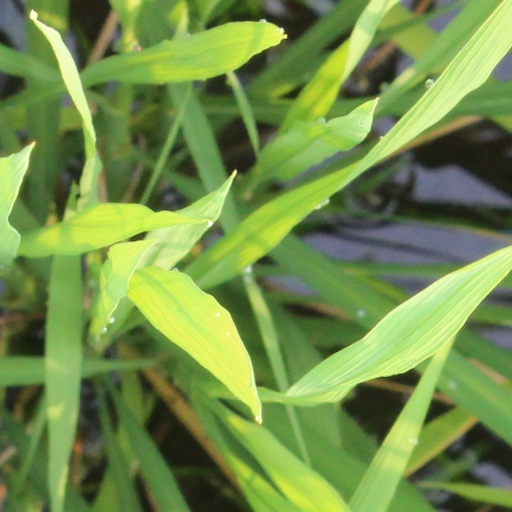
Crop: rice